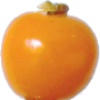
Label: Physalis 1